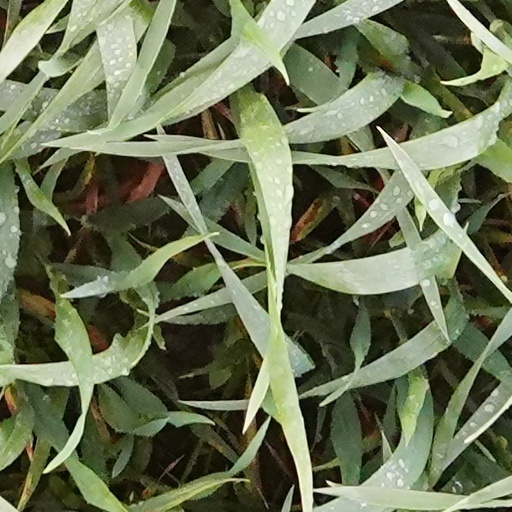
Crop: wheat